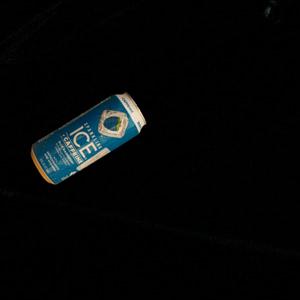
Label: cans